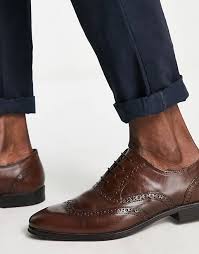
Label: Brogue